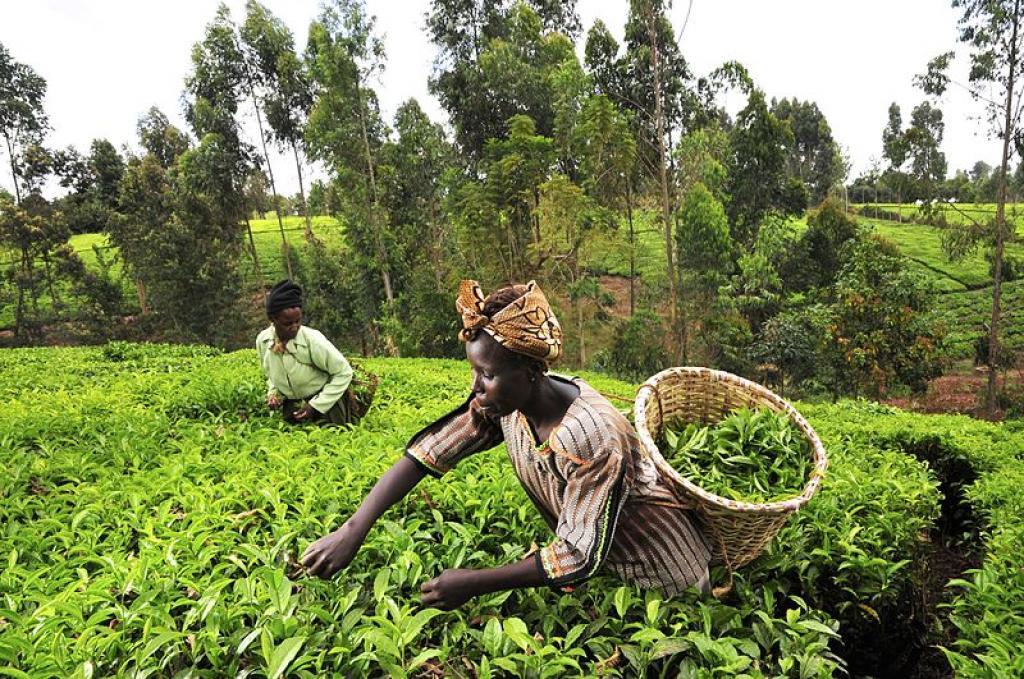
Hawa ni wanawake wawili wanaonekana wakichuma majani katika shamba. Wote wawili wana vikapu ambavyo wanajaza majani. Shamba lenyewe limejaa majani ya kijani kibichi na miti.